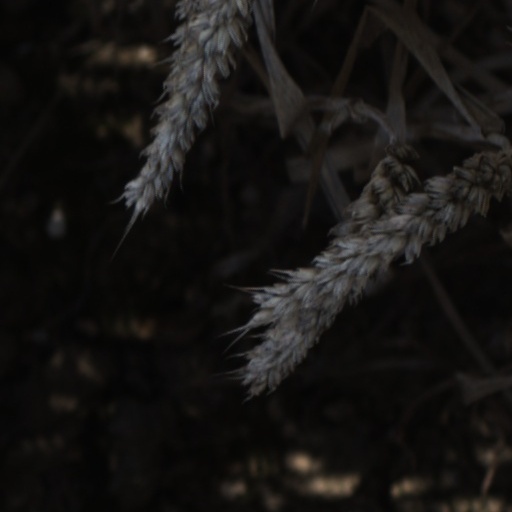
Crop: wheat